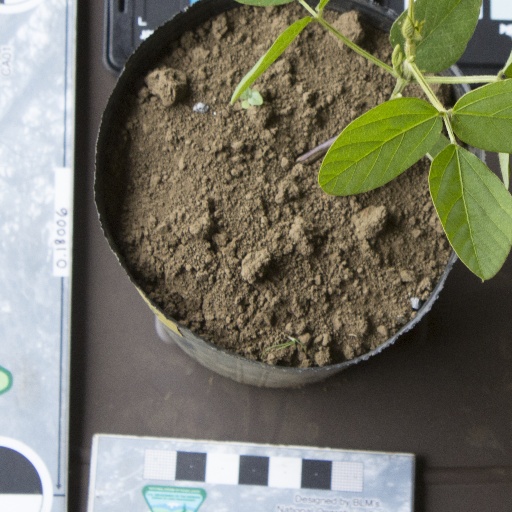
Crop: soybean